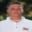
Label: man